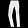
Label: Trouser